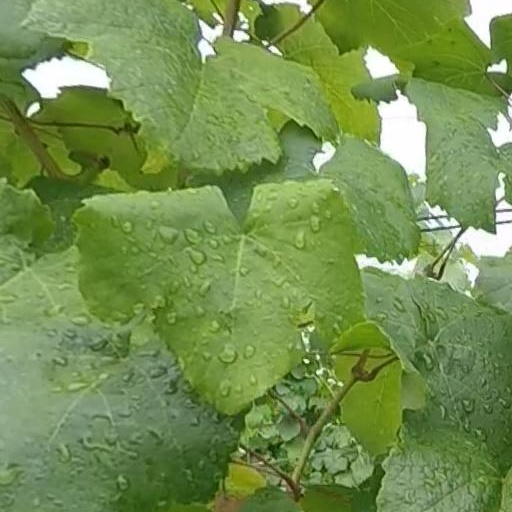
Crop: grape